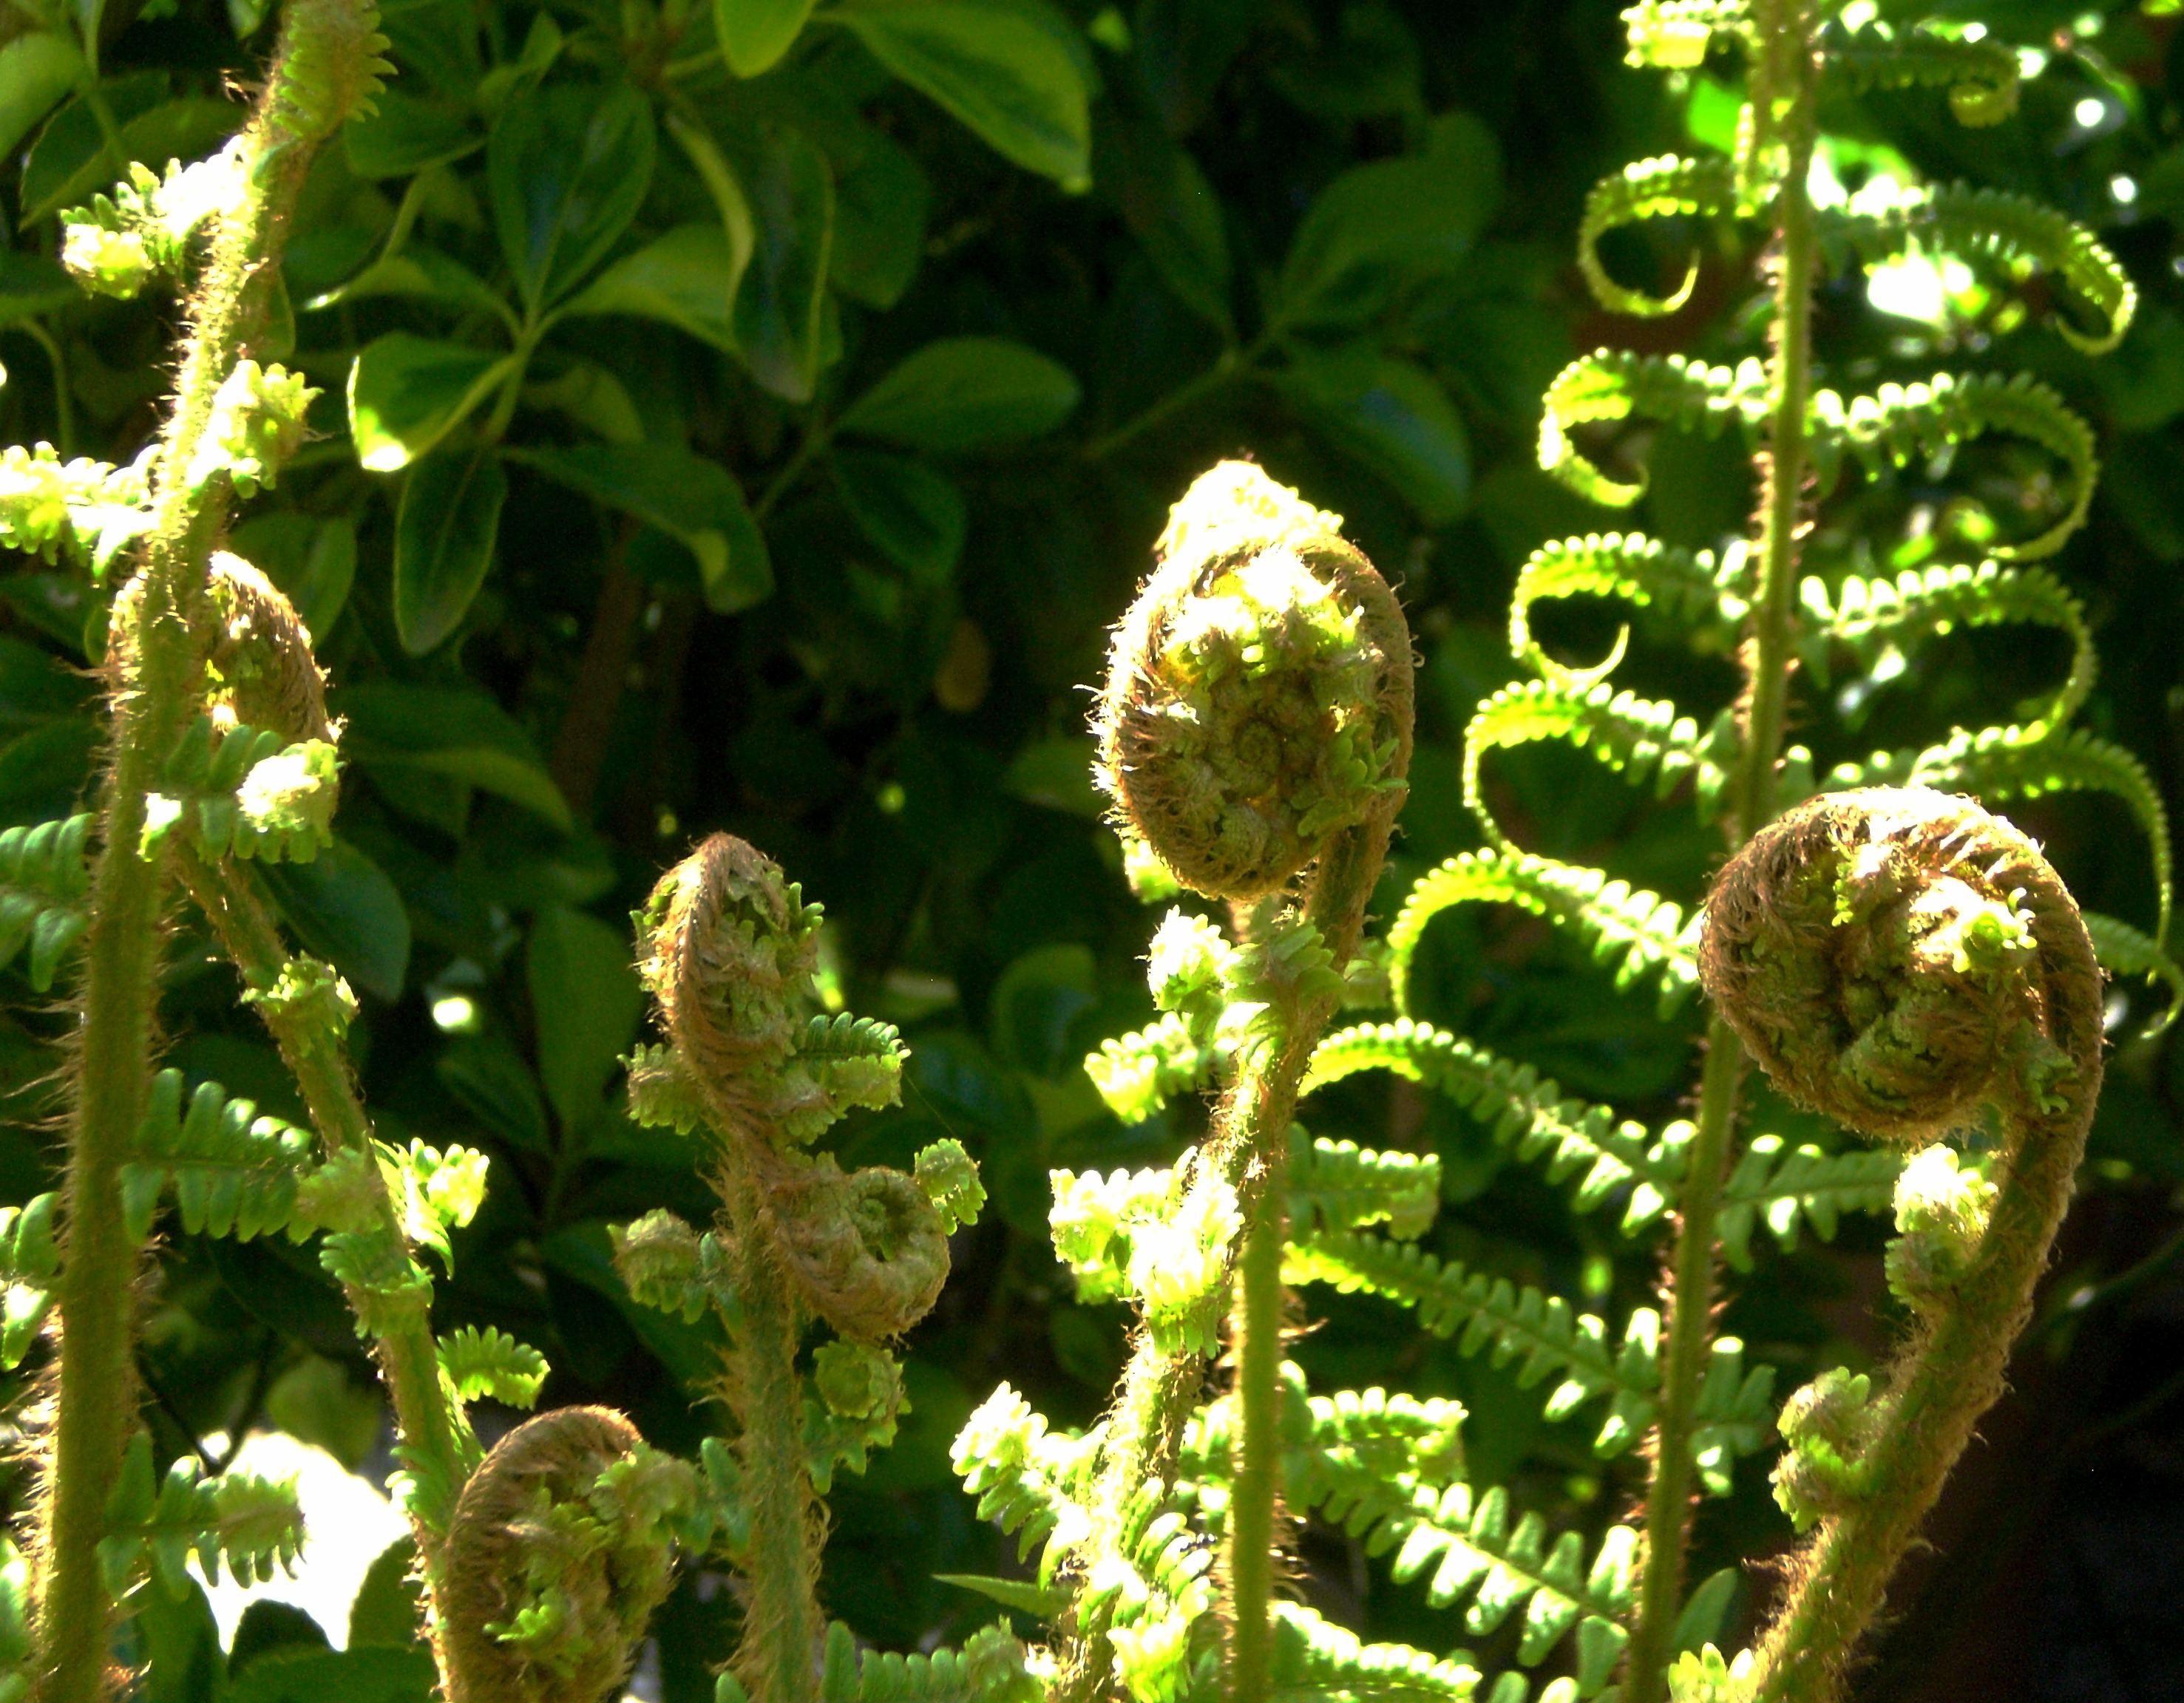
nature, forest, plant, leaf, flower, green, botany, garden, flora, fern, wildflower, macro photography, leaf fern, flowering plant, plant stem, land plant, ferns and horsetails